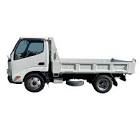
Vehicle type: Cars